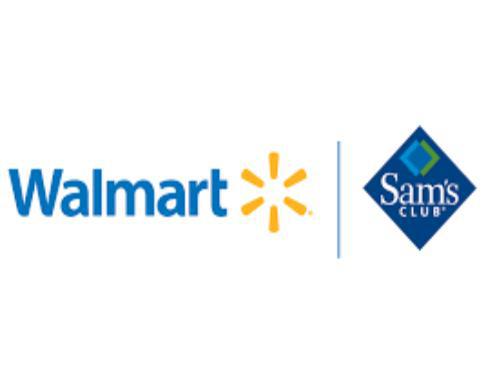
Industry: Others